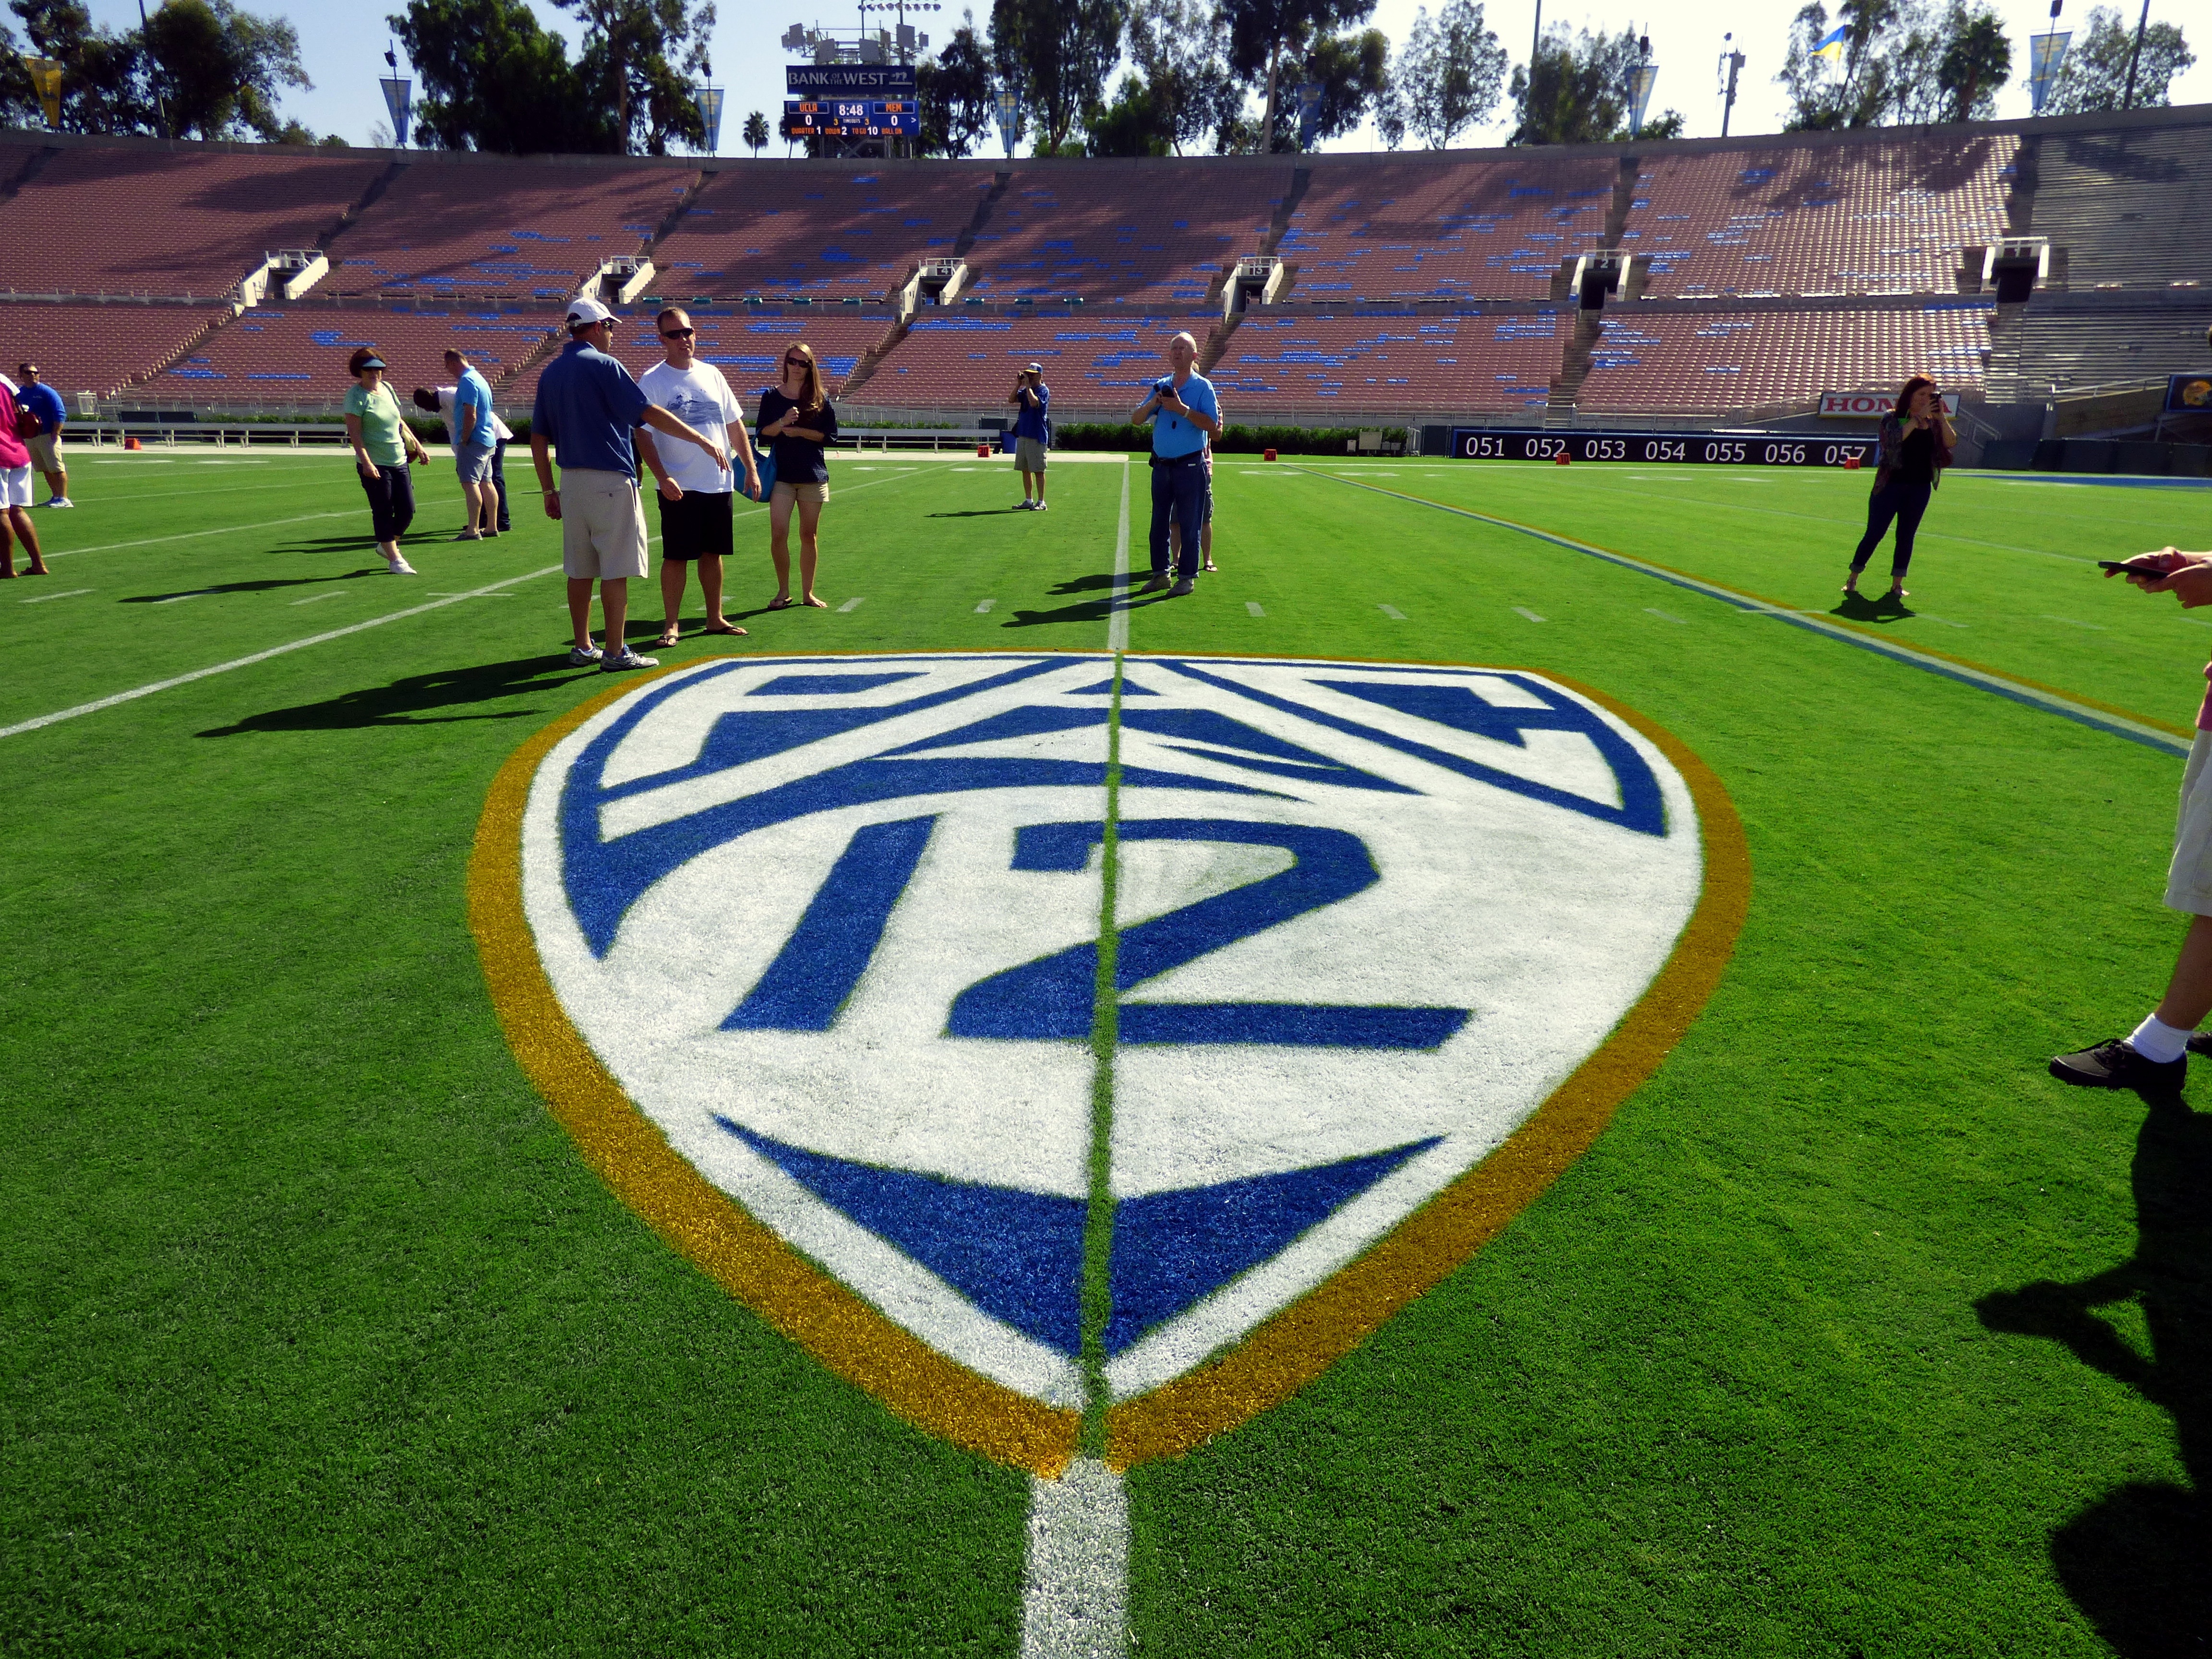
grass, structure, lawn, game, rose, decoration, entrance, soccer, football, stadium, baseball field, turf, team, sports, ball, pasadena, ucla, rose bowl, football party, pac 12, sport venue, soccer specific stadium